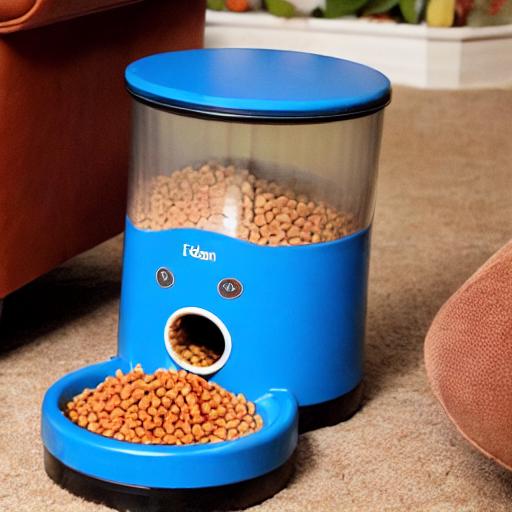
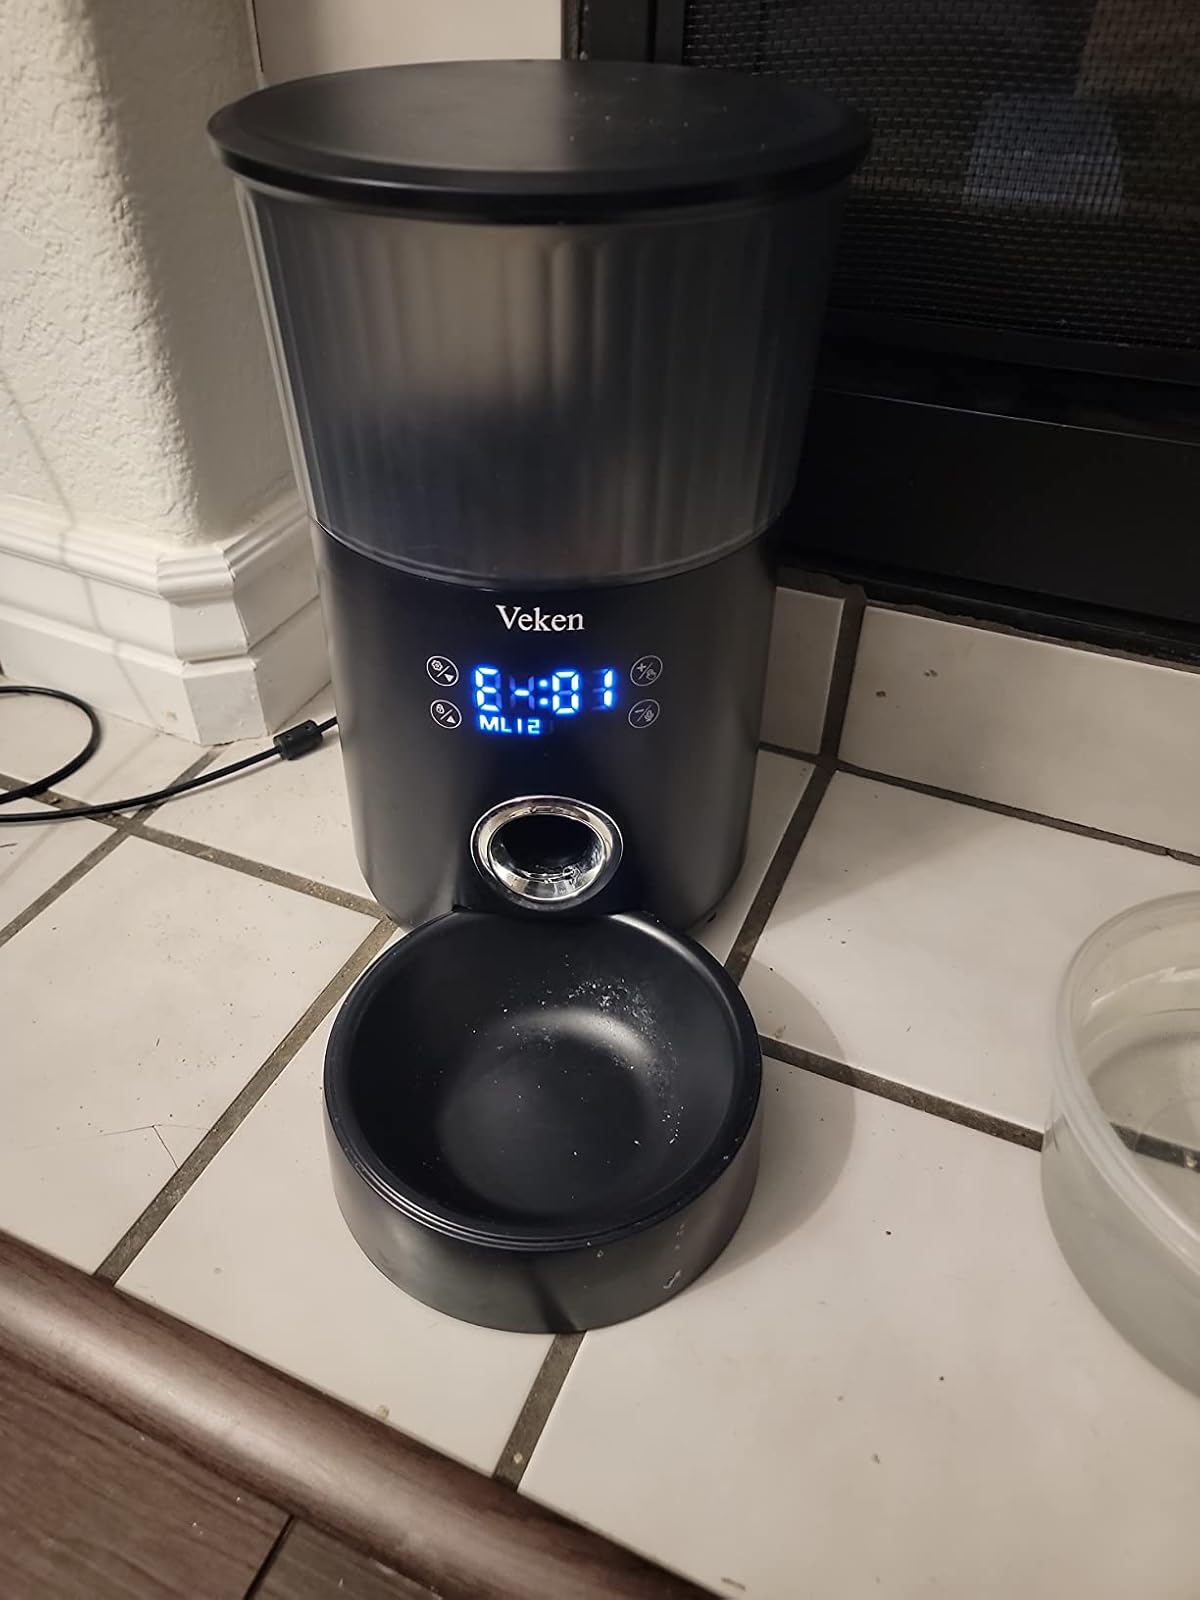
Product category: items_feeder
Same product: no